Organization of American States Secretariat for Multidimensional Security

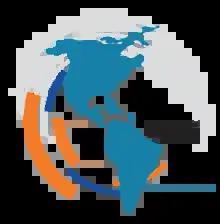
CICTE's programs include border control, cybersecurity, combating terrorism financing, immigration, customs, among others.

The main purpose of the Inter-American Committee against Terrorism (CICTE) is to promote and develop cooperation among Member States to prevent, combat and eliminate terrorism, in accordance with the principles of the OAS Charter, with the Inter-American Convention Against Terrorism, and with full respect for the sovereignty of states, the rule of law, and international law, including international humanitarian law, international human rights law, and international refugee law.